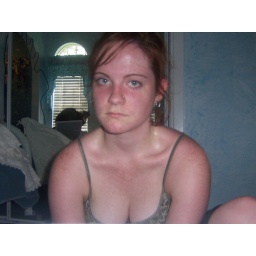
Overheated after rescuing a cute dog running around a busy street. The owner hardly thanked me.